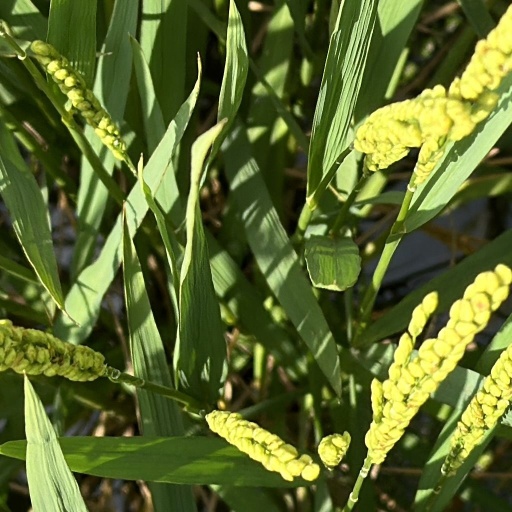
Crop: rice